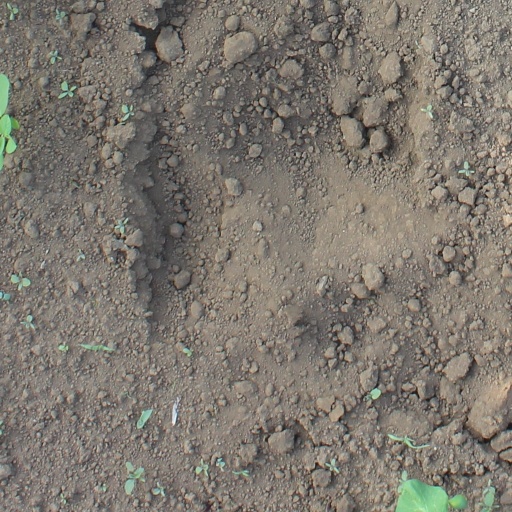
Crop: soybean